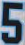
Number: 5